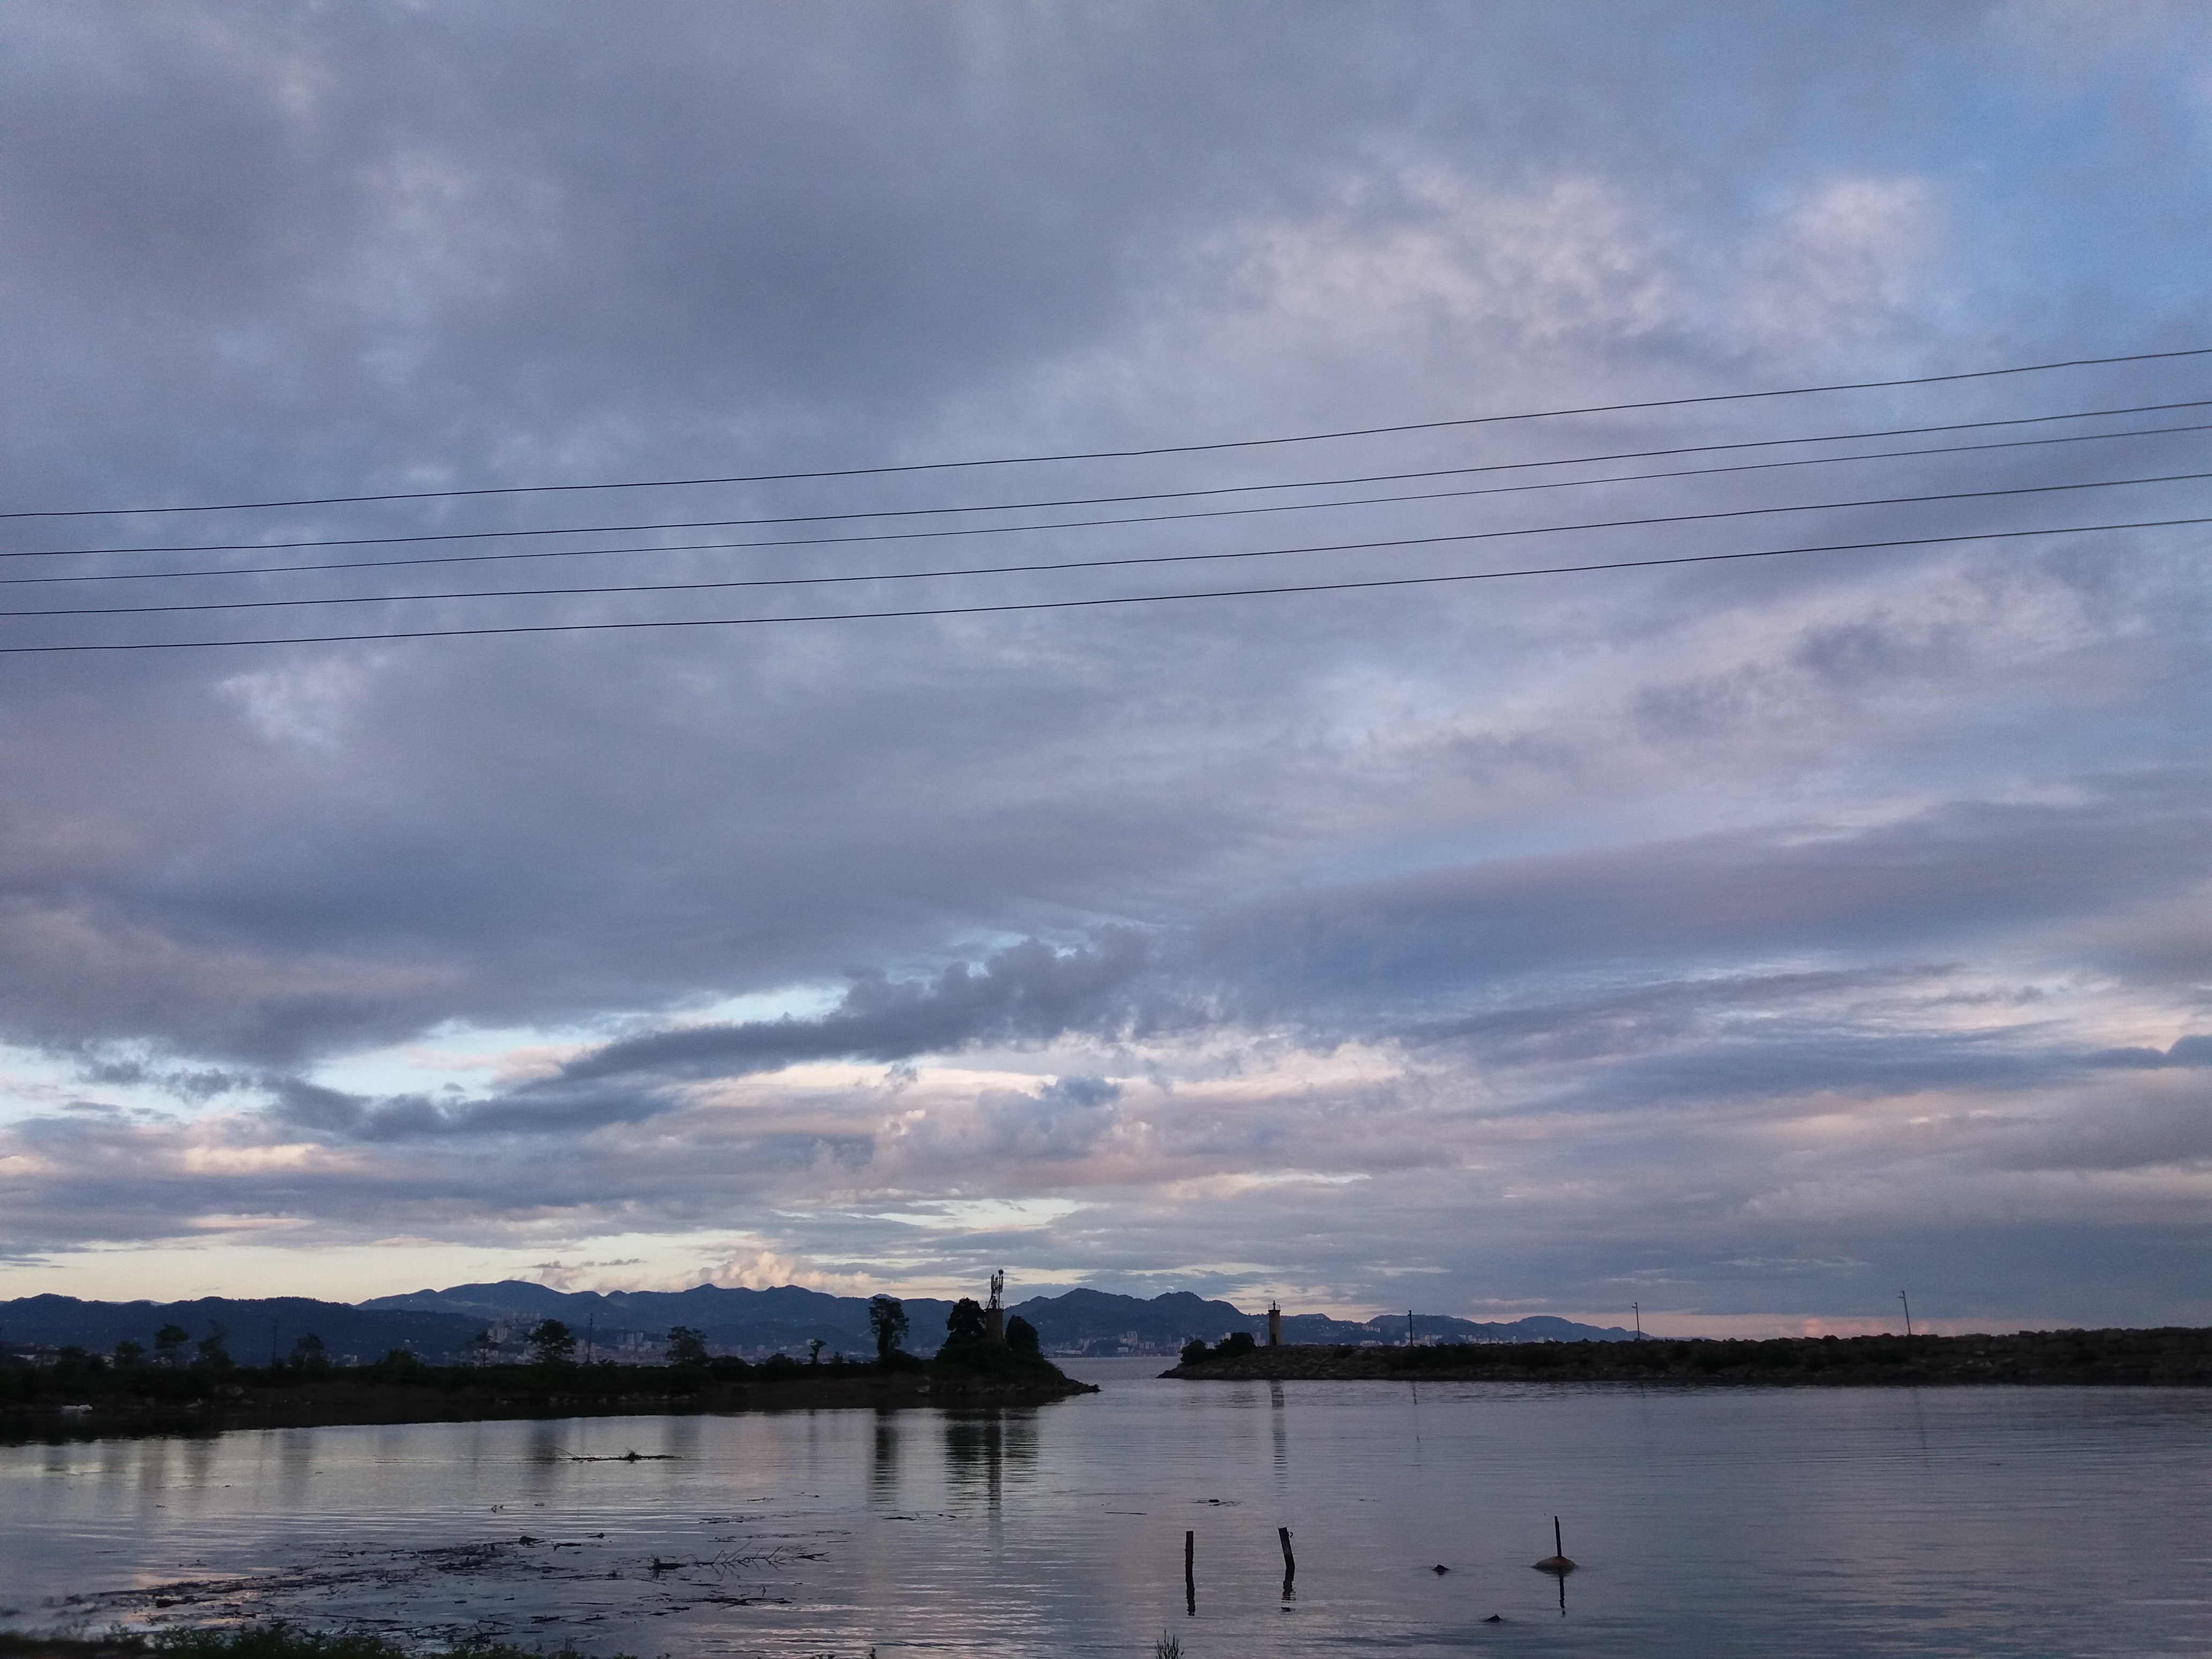
sea, coast, ocean, horizon, snow, cloud, sky, sunrise, sunset, morning, shore, wave, lake, dawn, river, dusk, evening, reflection, vehicle, weather, bay, wetland, loch, meteorological phenomenon, atmospheric phenomenon